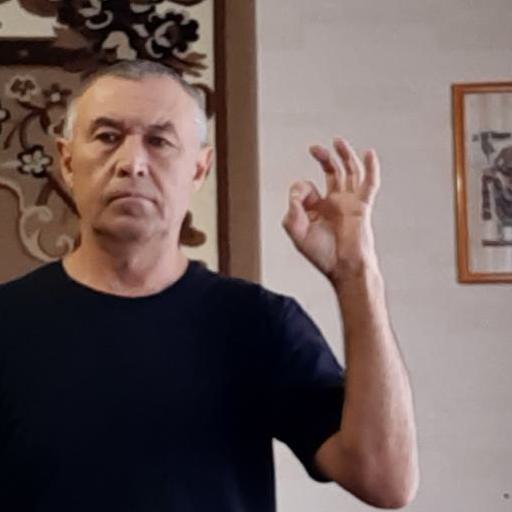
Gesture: ok